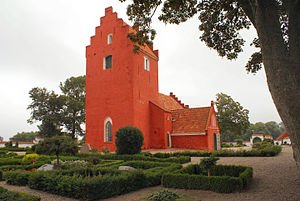
Odden Kirke / Kirkens ydre
Odden Kirke
Odden Kirke ligger midt på Sjællands Odde i Overby.